Denali National Park and Preserve

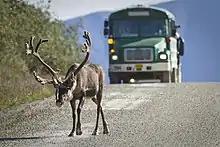
A caribou and tour bus on the park road

Large amounts of rock debris are carried on, in, and beneath the ice as the glaciers move downslope. Lateral moraines are created as debris accumulates as low ridges of till that ride along the edge of the moving glaciers. When lateral moraines adjacent to each other join, they create medial moraines, which are also carried down on the surface of the moving ice.